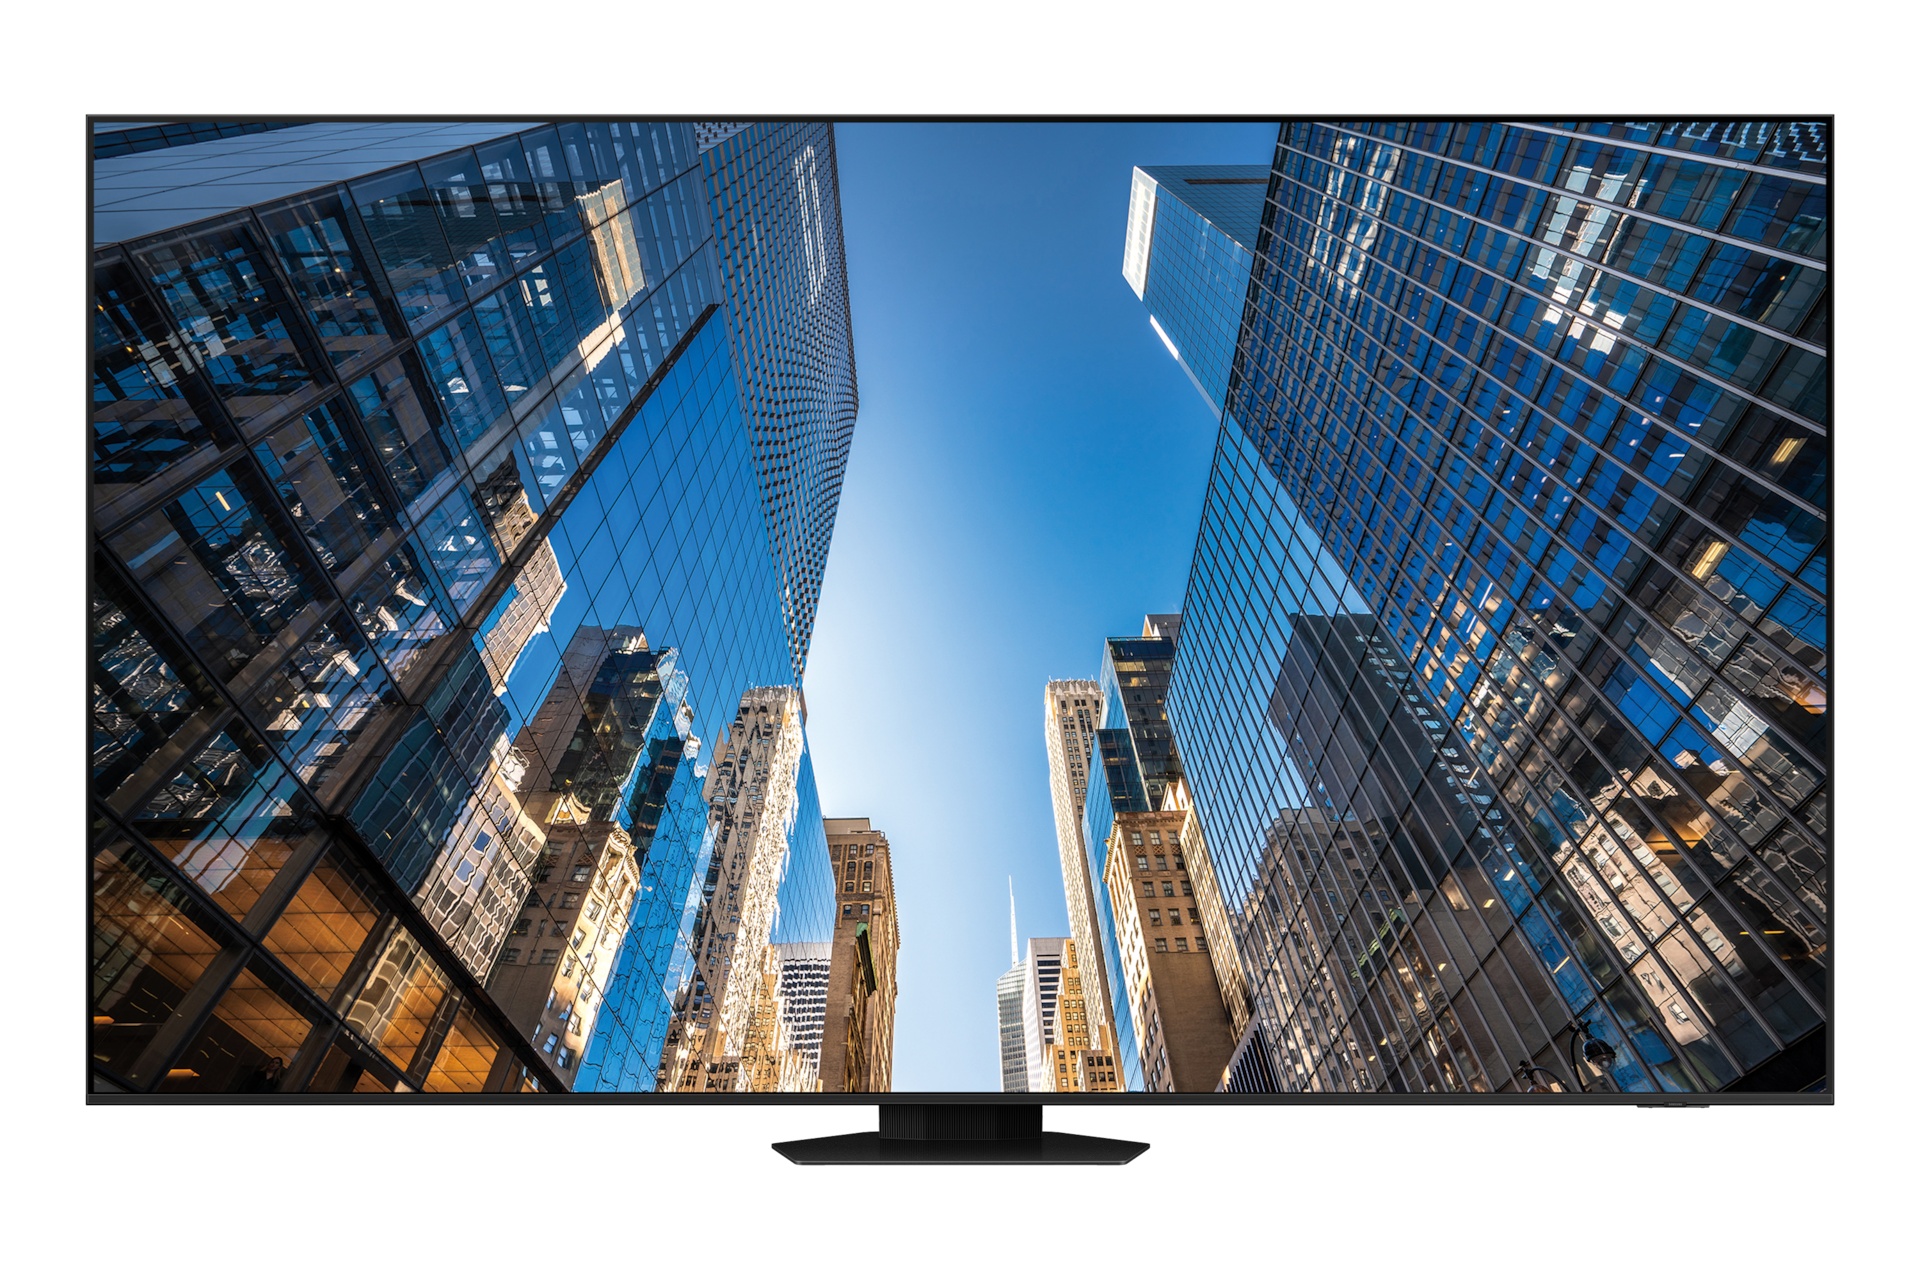
Samsung 98" Crystal UHD Signage QE98C Digital Signage Display – QE98C / LH98QECEDGCXGO
Experience stunning visual clarity with the Samsung 98" Crystal UHD Signage QE98C Digital Signage Display , designed to captivate audiences in any commercial space. This advanced digital signage display features an expansive 98-inch screen with Crystal UHD technology, delivering lifelike colors and incredible detail. Perfect for retail environments , corporate boardrooms , and educational settings , the QE98C boasts dynamic picture quality and reliable 24/7 performance. With its sleek, modern design and ultra-narrow bezels, this large format display seamlessly integrates into any décor. Built-in smart signage capabilities ensure easy content management, while versatile connectivity options make integration simple. Enhance customer engagement with 4K resolution and impress your audience with consistent, vibrant images. Whether you need to share promotional content or facilitate impactful presentations, the Samsung QE98C is the ultimate choice for high-impact, professional digital displays . Unlock new possibilities in communication and branding with this powerful commercial signage solution . Key Features Crystal UHD 4K Resolution - Delivers breathtaking image clarity with over 8 million pixels for sharp, vibrant visuals. Ultra-Large 98-Inch Screen - Maximizes visual impact, ideal for large venues and public spaces. Smart Signage Platform - Built-in management system for effortless content scheduling and deployment. 24/7 Reliable Operation - Engineered for continuous use, perfect for demanding business environments. Slim Bezel Design - Offers a modern, immersive viewing experience that blends seamlessly into any space. Multiple Connectivity Options - Includes HDMI, USB, and LAN ports for flexible integration with various devices. High Brightness Display - Ensures clear, vivid content even in brightly lit areas. Remote Management - Enables monitoring and control of signage displays from anywhere. Integrated Speakers - Provides clear audio output for multimedia presentations. Energy Efficient Performance - Optimized for lower power consumption without sacrificing quality. Durable Commercial-Grade Build - Designed to withstand the rigors of high-traffic environments. The Samsung QE98C Crystal UHD Signage Display is a premium digital signage solution engineered for high-impact performance in commercial settings. Its massive 98-inch screen, 4K UHD resolution , and smart management features make it a powerful choice for businesses seeking to elevate their visual communications and captivate any audience.
Brand: Samsung
Category: Business & Industrial > Advertising & Marketing > Trade Show Displays > Digital Signage Flat Panels